Boeing RC-1

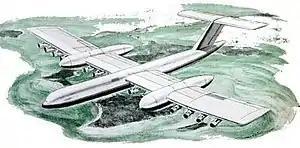
Artist's impression of the RC-1 cargo aircraft over northern Canada. The pods on the wings are almost the size of a 747SP.

The Boeing RC-1, short for "Resource Carrier 1", was a design for an enormous cargo aircraft intended to haul oil and minerals out of the northern reaches of Alaska and Canada where ice-free ports were not available. It was optimized for short-haul missions only, carrying cargo to locations for loading onto ships, trains or pipelines. Depending on the role, the design was nicknamed "Brute Lifter" or "Flying Pipeline".